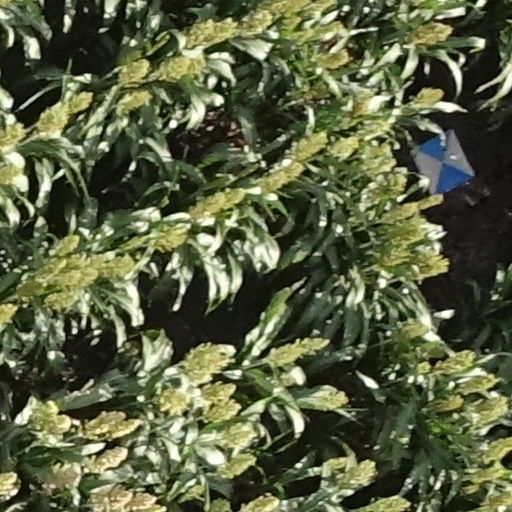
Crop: sorghum